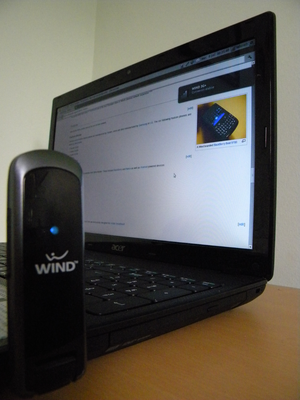
Une photo démontrant une connexion Internet par le moyen du modem USB Huawei de WIND Mobile.